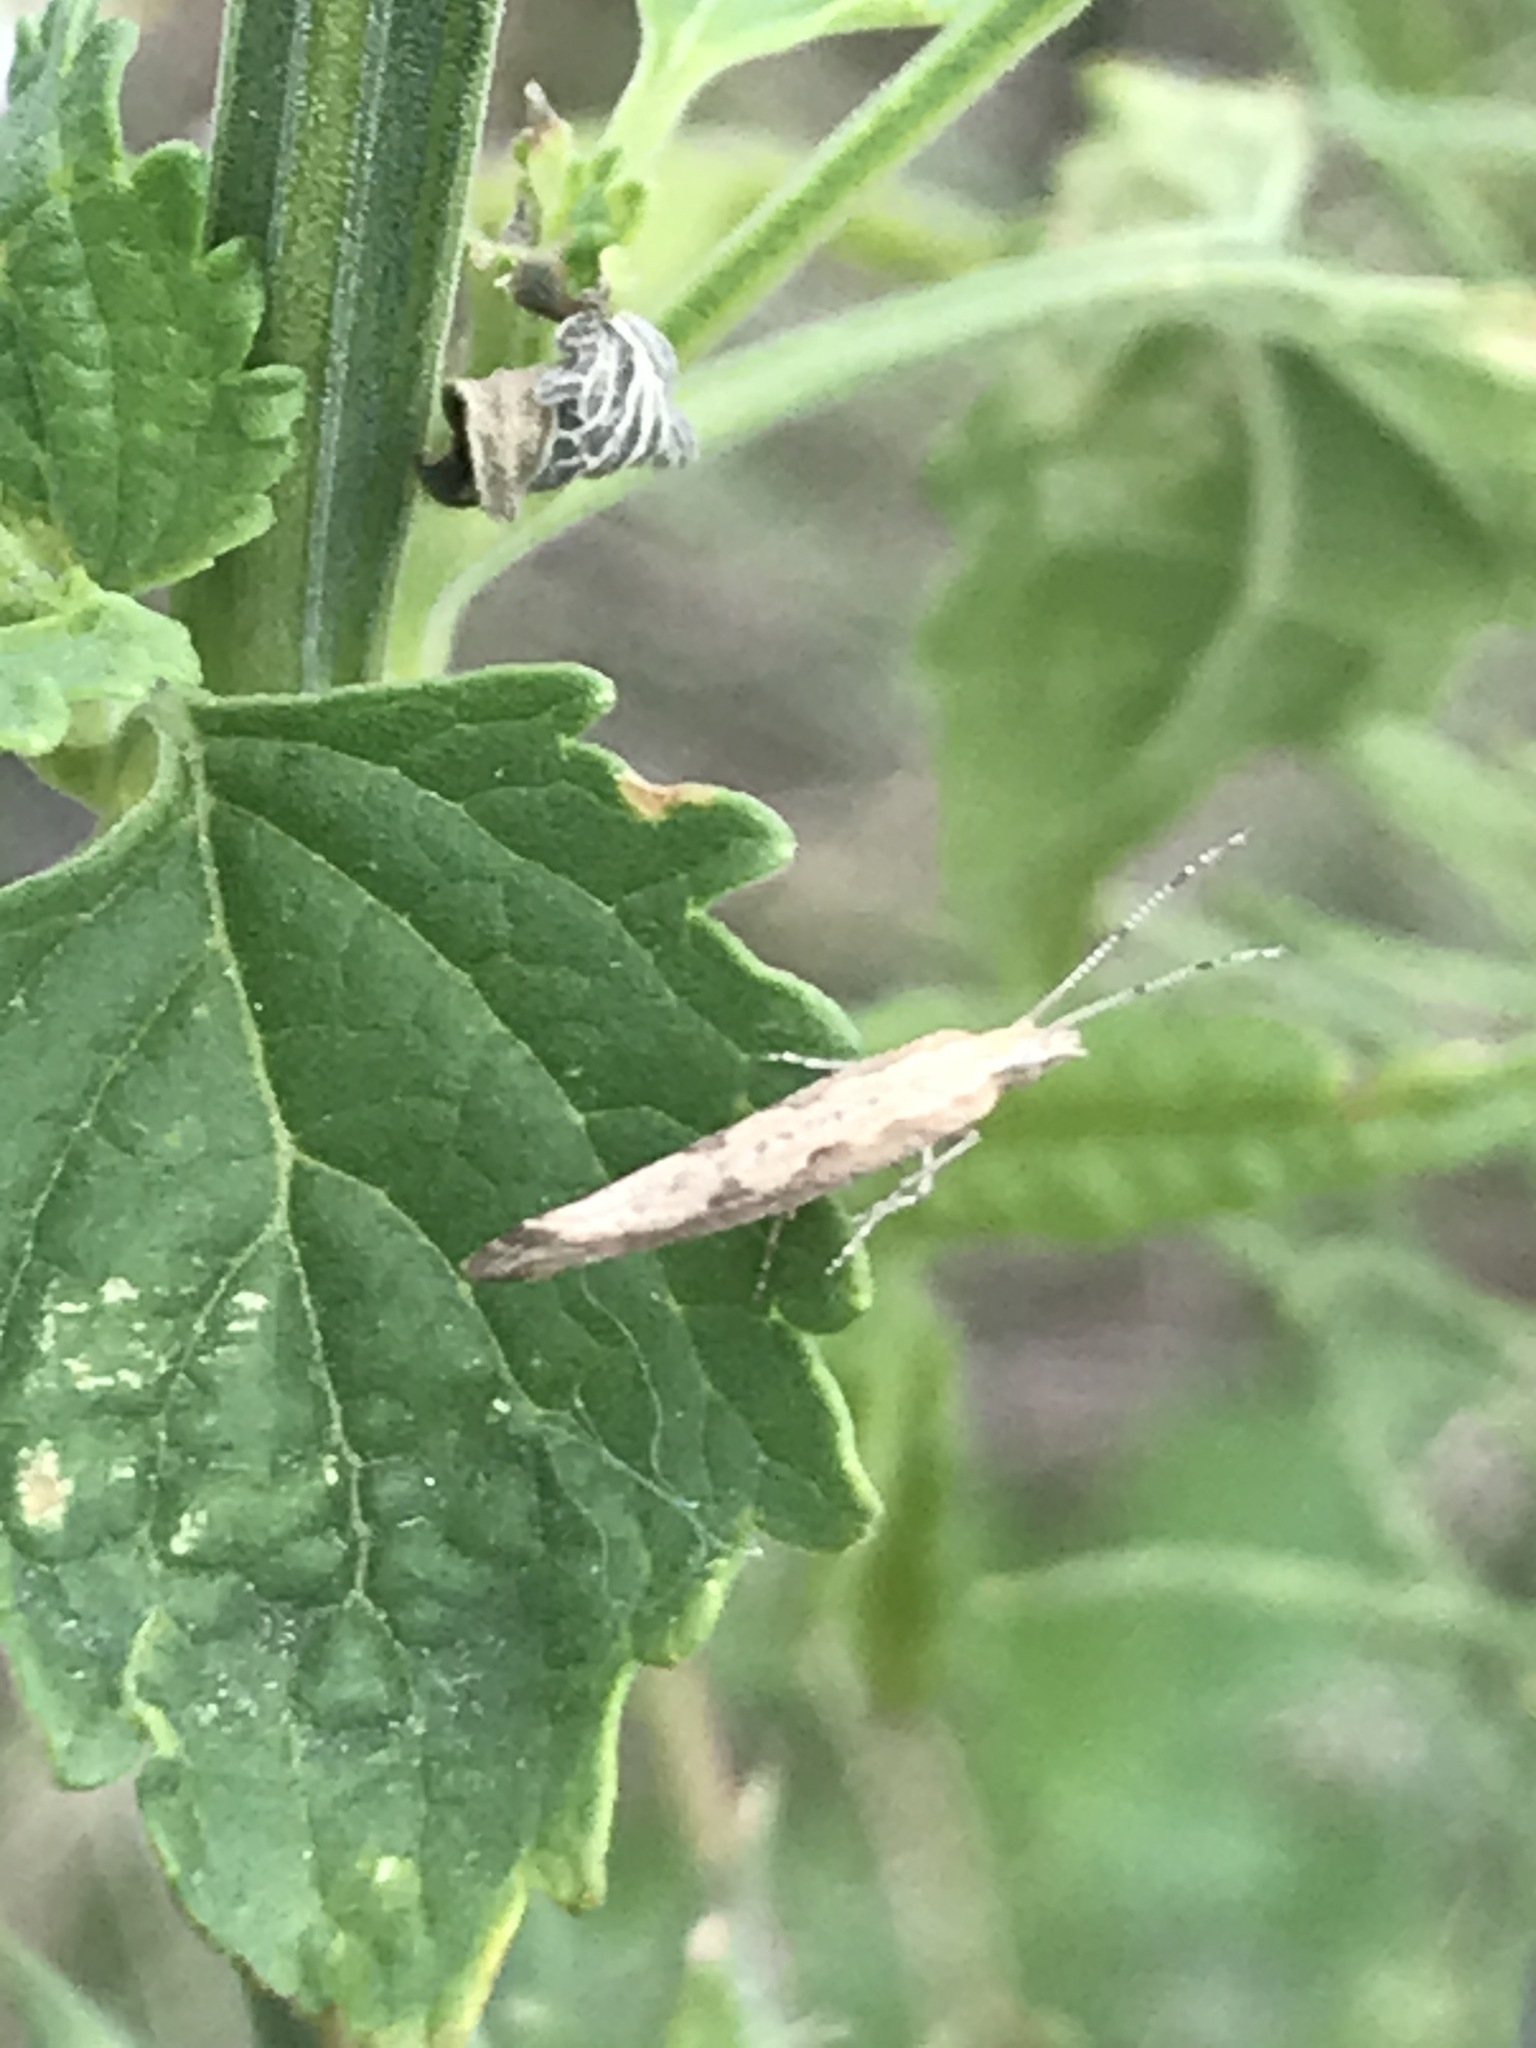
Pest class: diamondback_moth